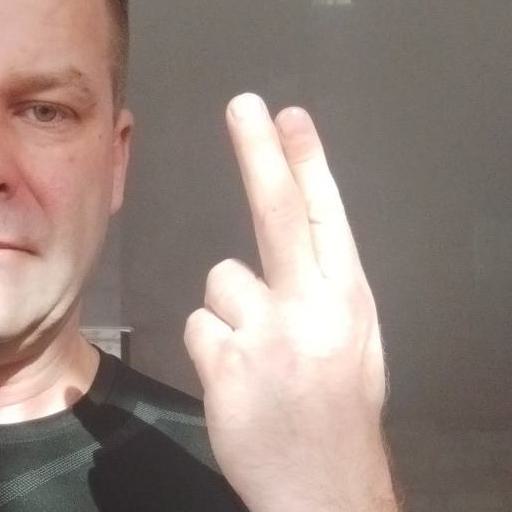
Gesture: two_up_inverted